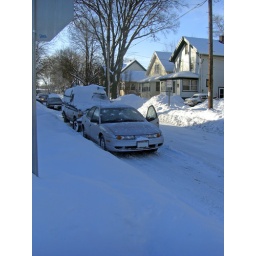
Parked snug against the curb, and well clear of the corner (that's the stop sign in the foreground).